Industrial gas

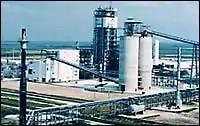
Gasification

The other principal production technology in the industry is Reforming. Steam reforming is a chemical process used to convert natural gas and steam into a syngas containing hydrogen and carbon monoxide with carbon dioxide as a byproduct. Partial oxidation and autothermal reforming are similar processes but these also require oxygen from an ASU. Synthesis gas is often a precursor to the chemical synthesis of ammonia or methanol. The carbon dioxide produced is an acid gas and is most commonly removed by amine treating. This separated carbon dioxide can potentially be sequestrated to a carbon capture reservoir or used for Enhanced oil recovery.